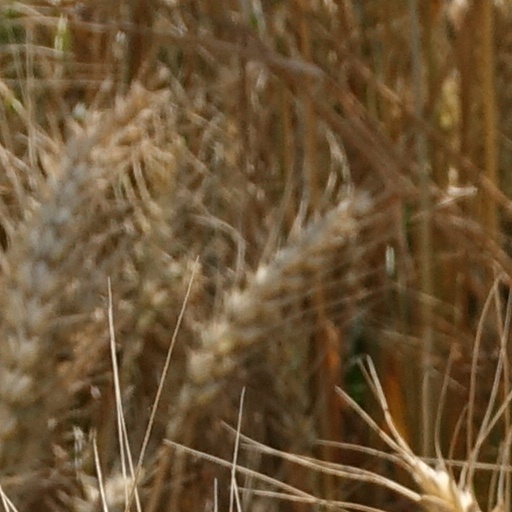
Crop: wheat